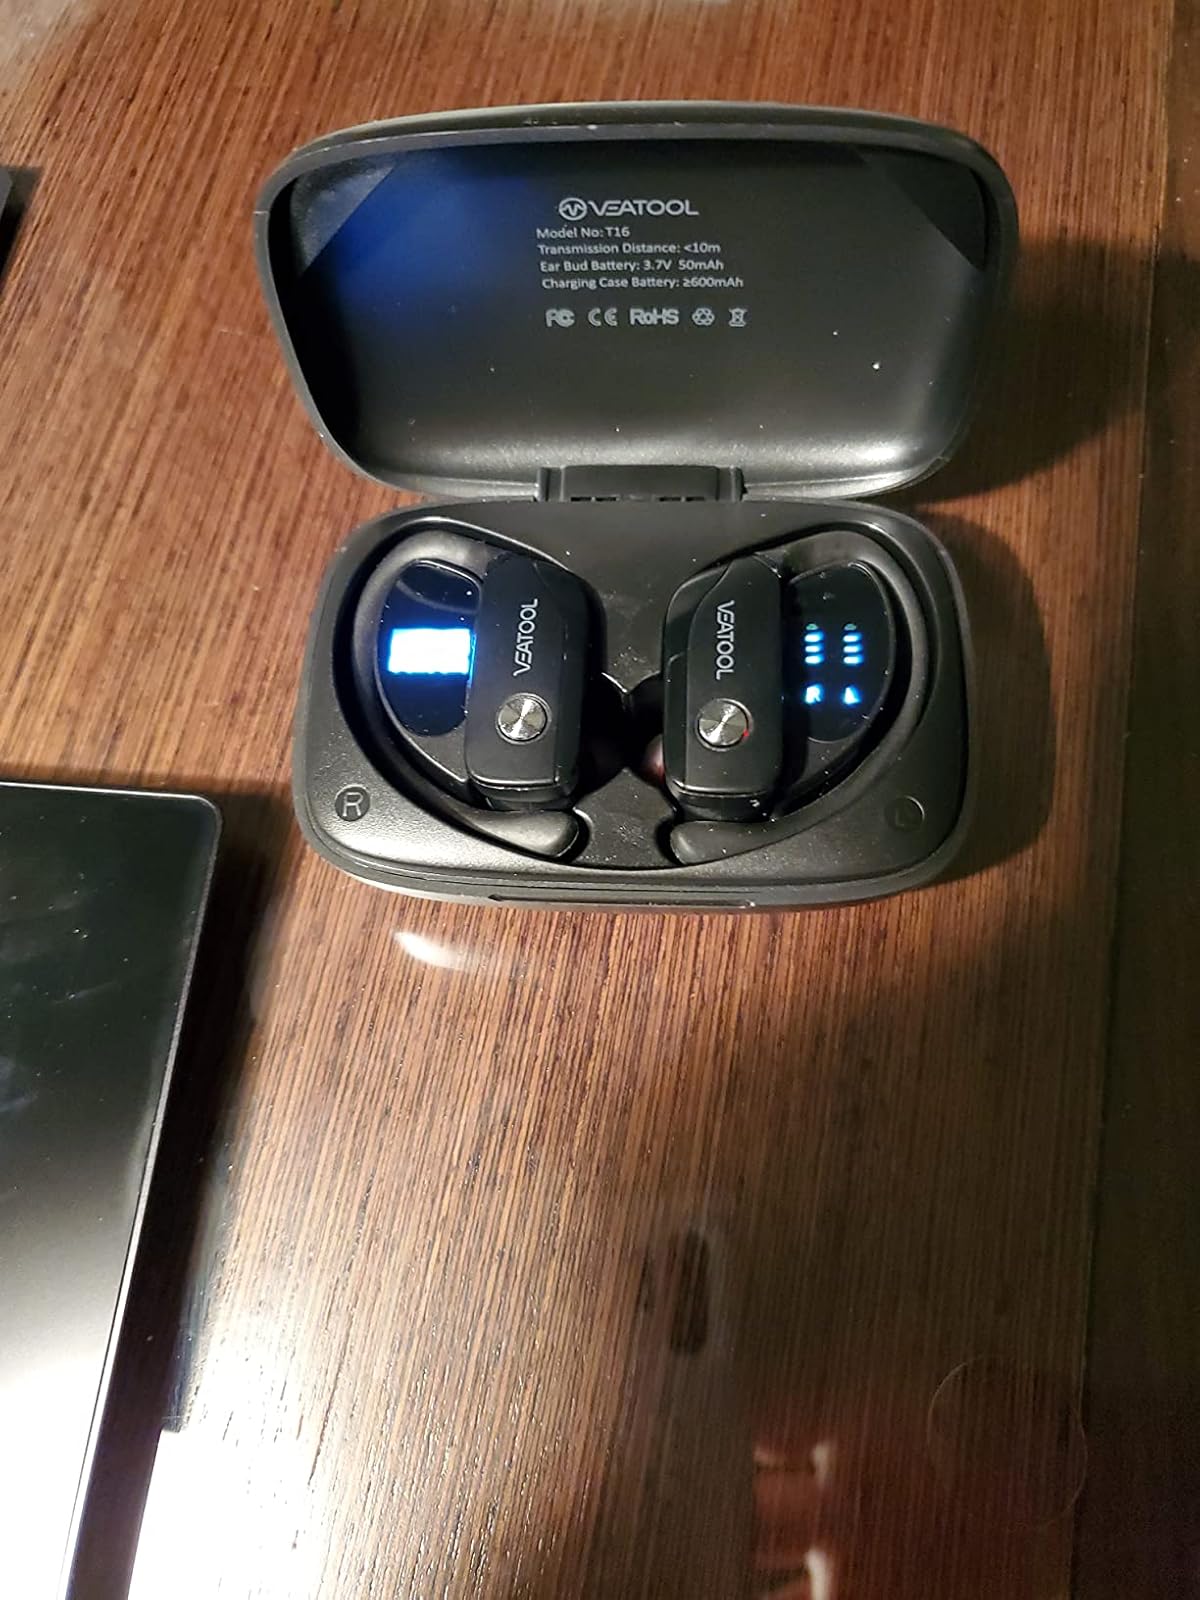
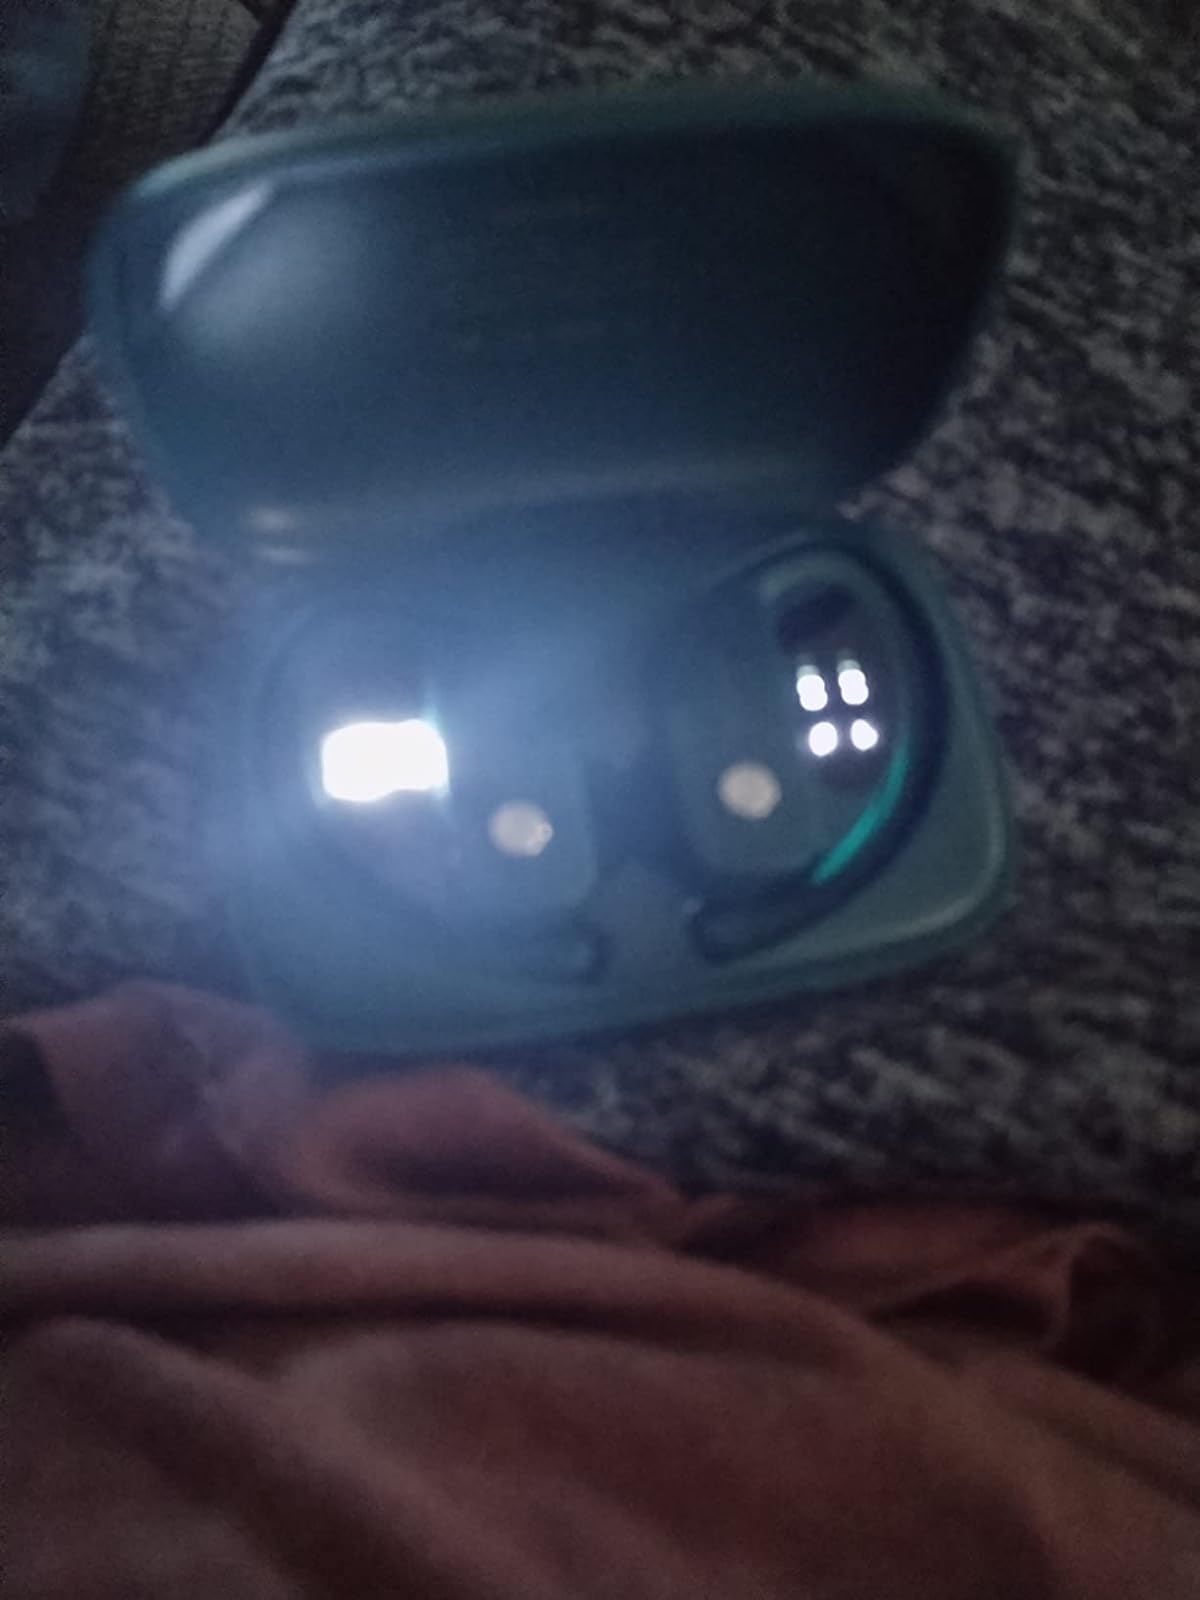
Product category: earbuds
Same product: yes